SK8 the Infinity

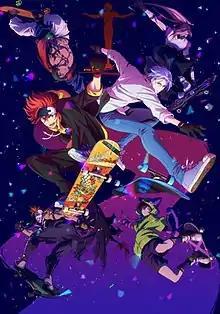
Key visual

is a Japanese original anime television series produced and animated by Bones that aired from January to April 2021 on ABC and TV Asahi's Animazing!!! programming block. A comedy manga spin-off began serialization on the "Young Ace Up" manga website in January 2021. A manga adaptation of the television series began serialization on the BookLive! e-book store in March 2021. An original video animation (OVA) was released in Japan in March 2025. A second season has been announced.